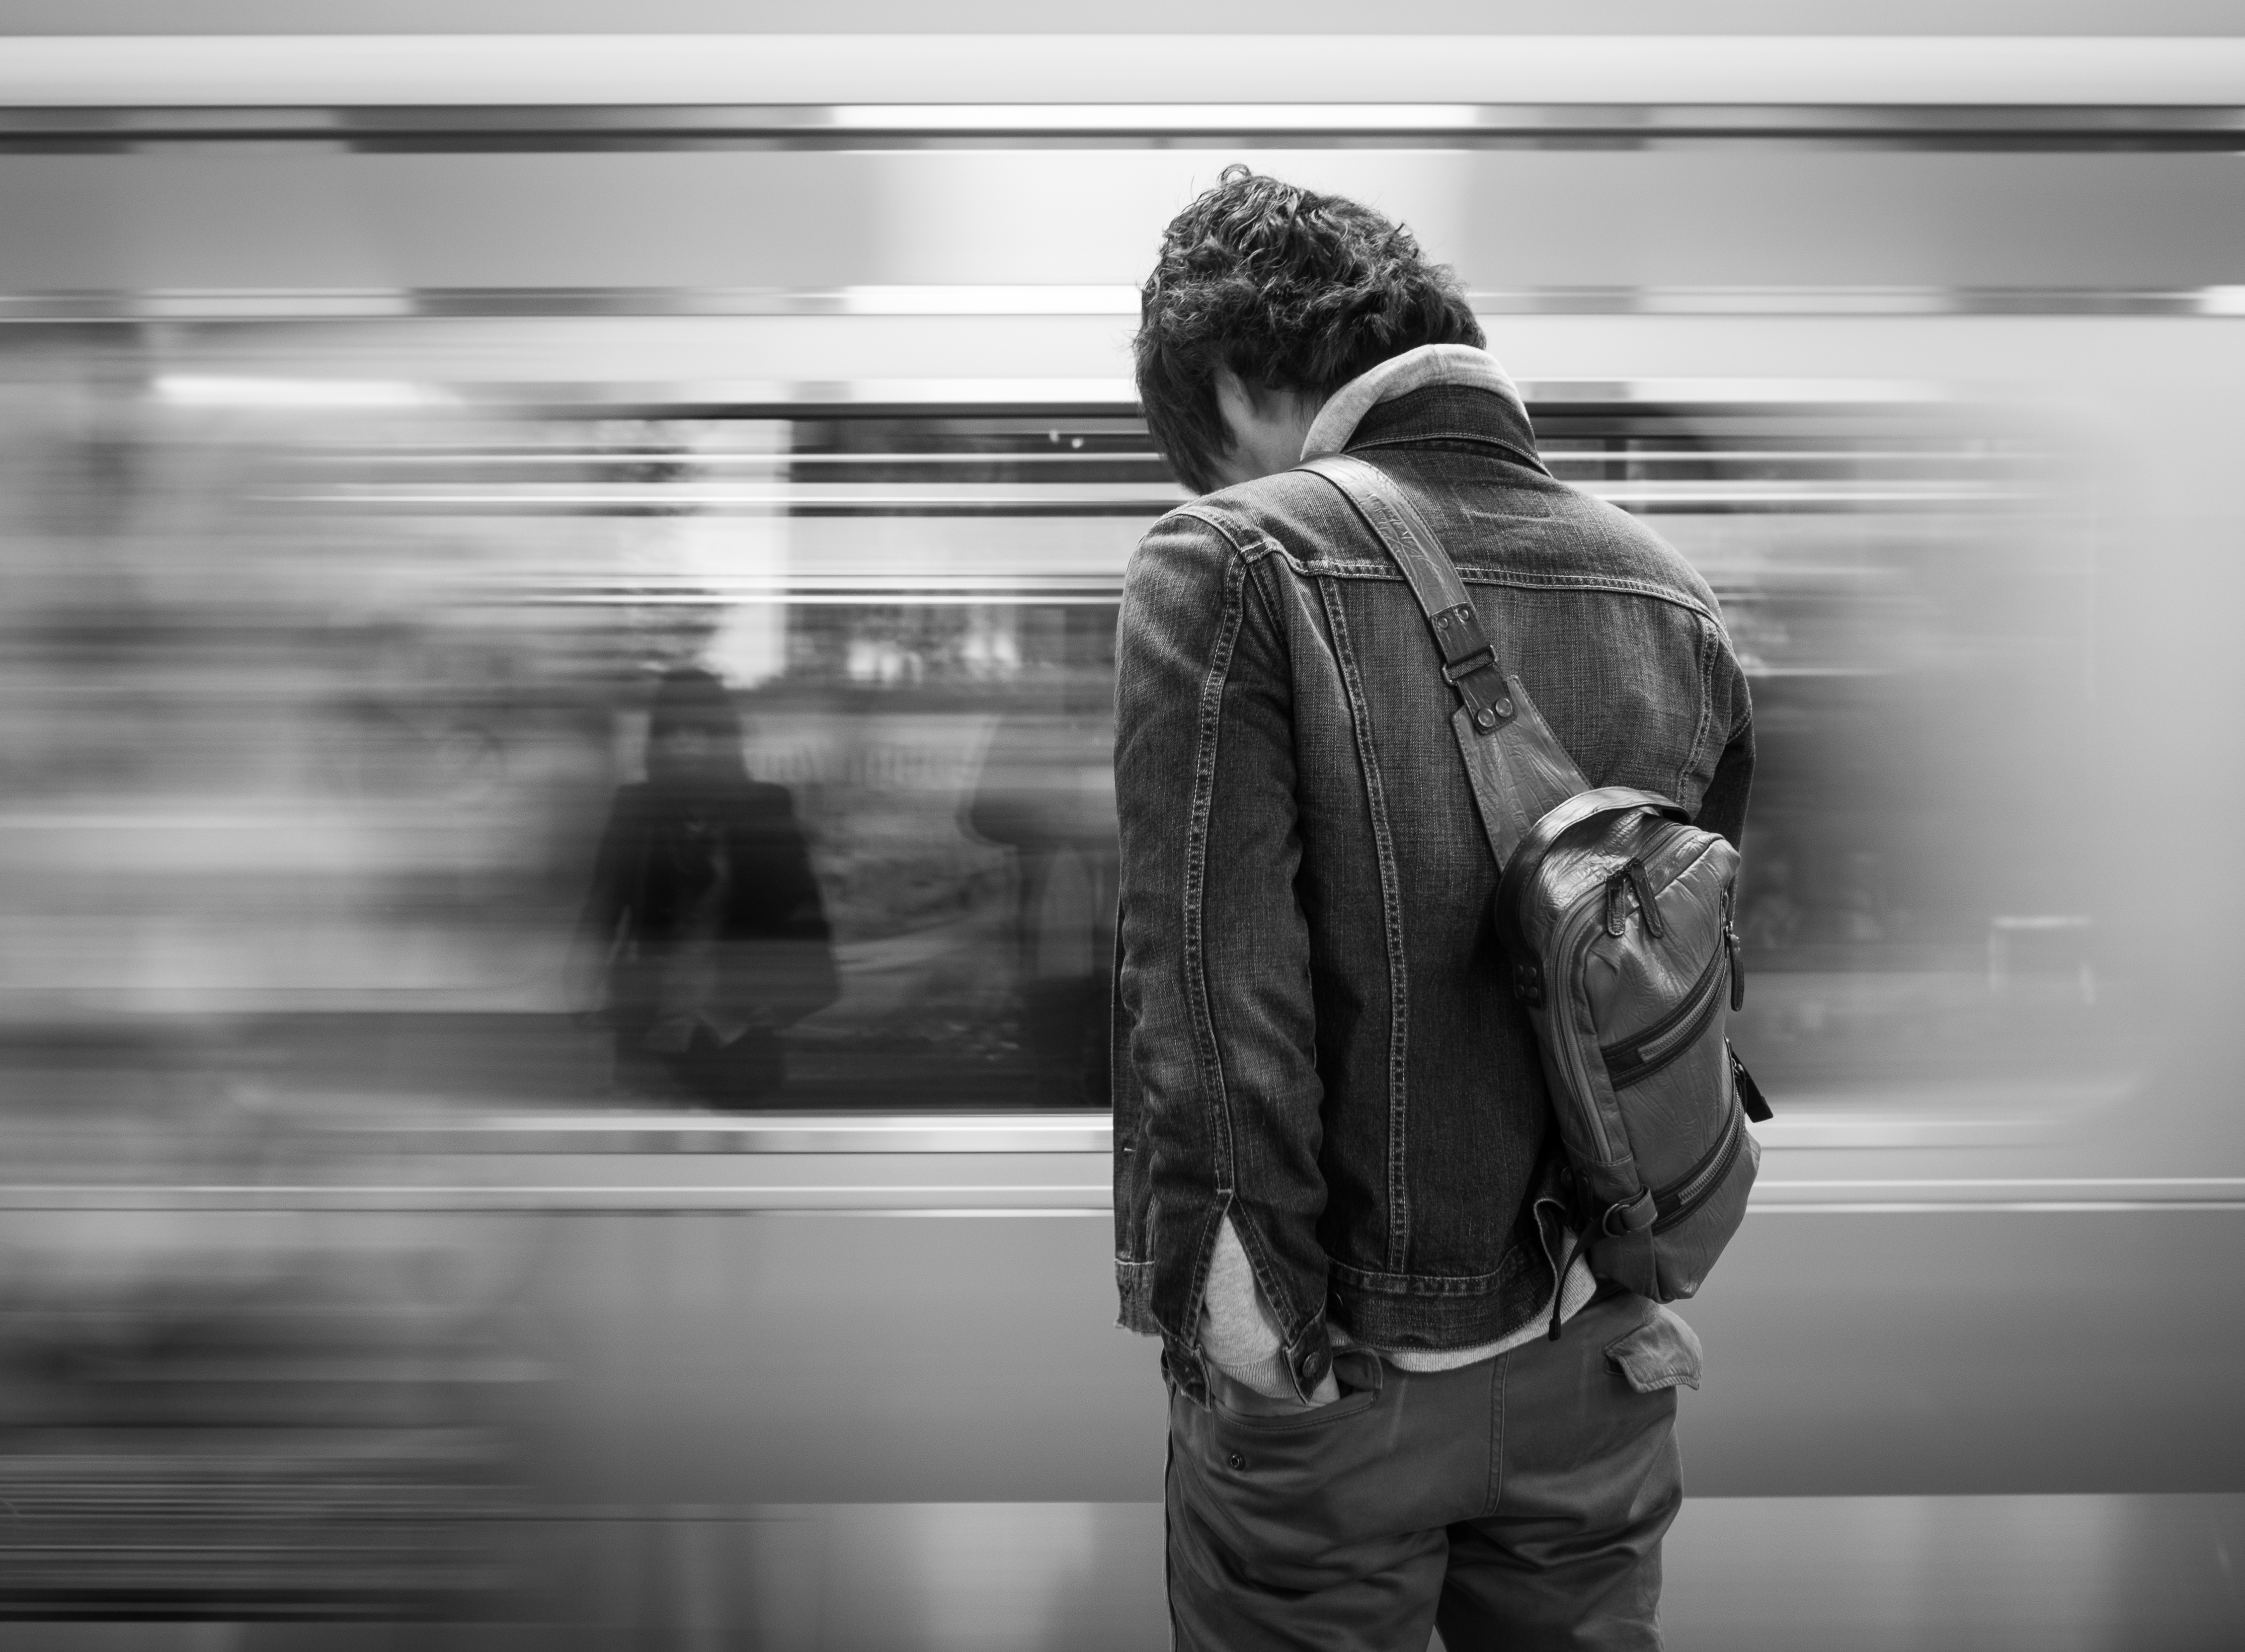
man, black and white, white, street, photography, portrait, sitting, black, monochrome, streetphotography, flickr, thomas, olympus, photograph, omd, fuji, leica, monochrom, leuthard, hcb, thomasleuthard, photo shoot, monochrome photography, portrait photography, film noir, human positions